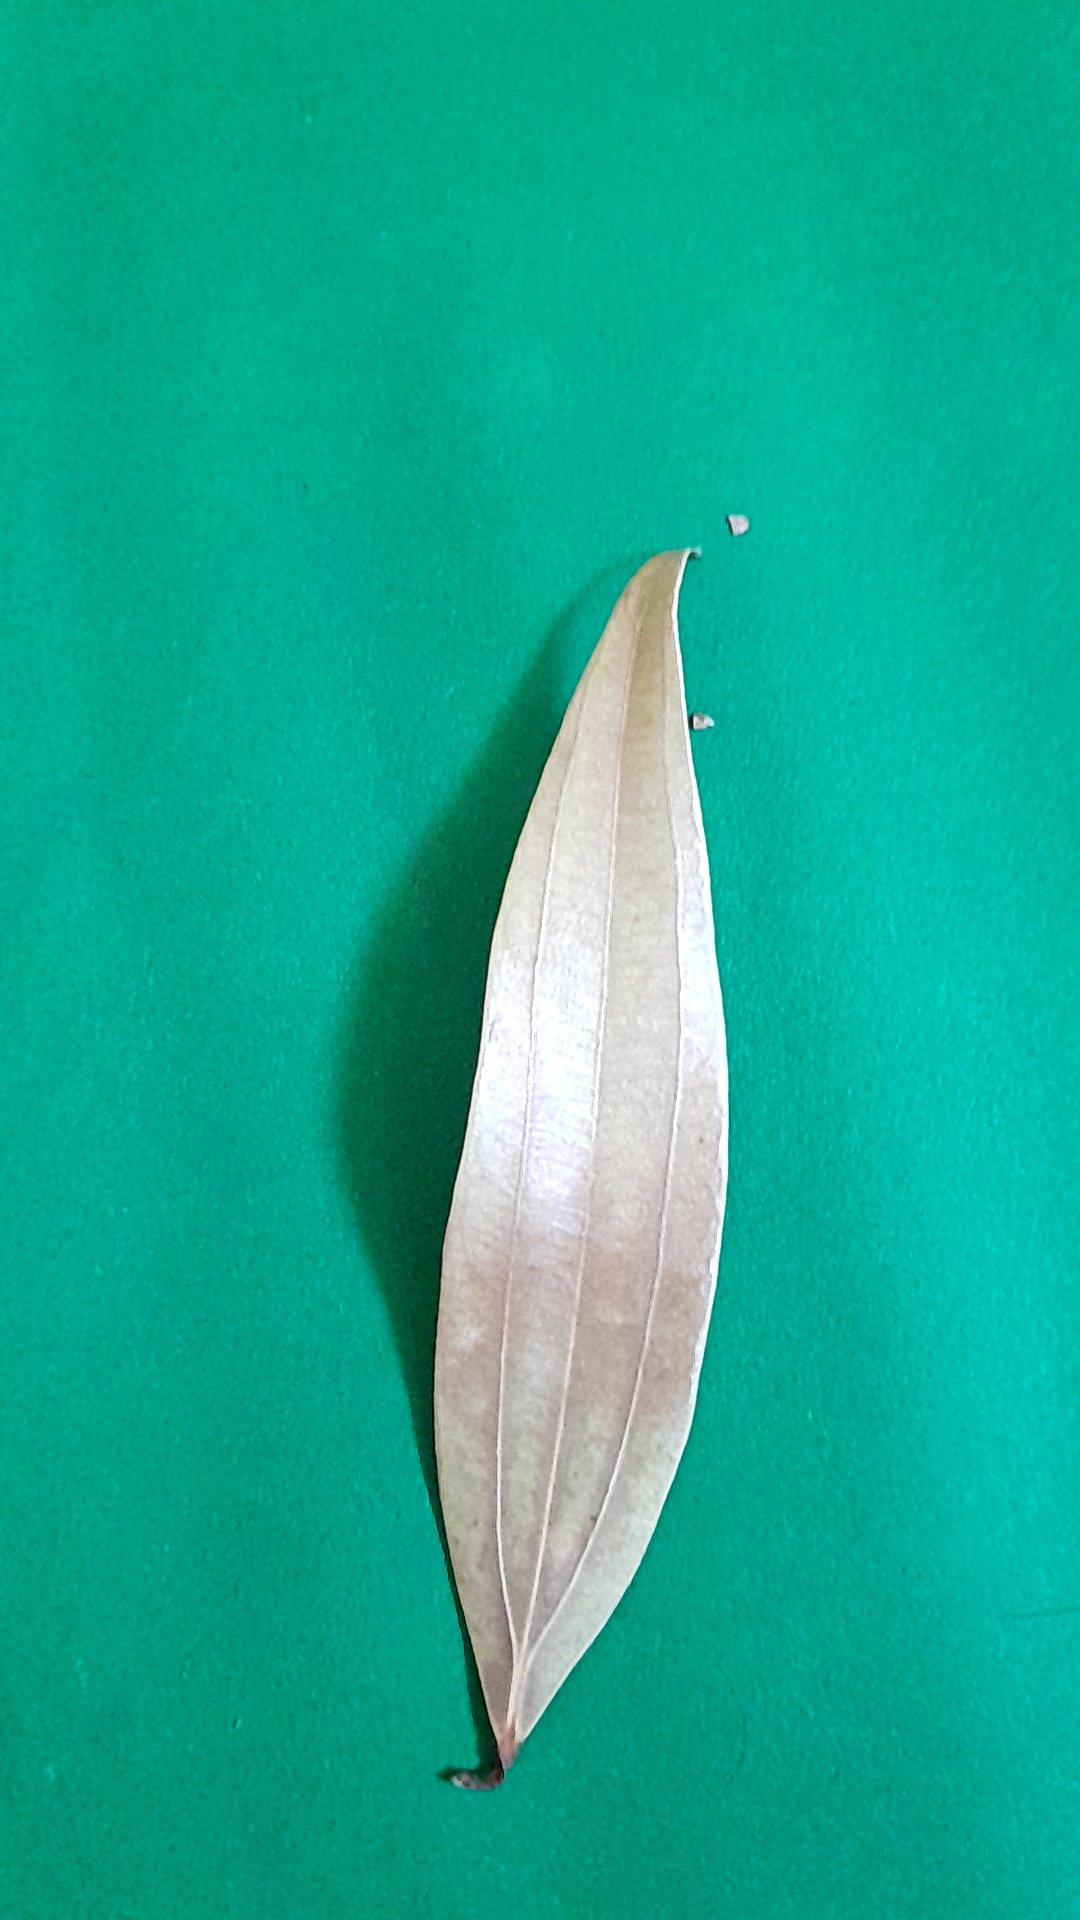
Label: Dry Leaf